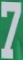
Number: 7